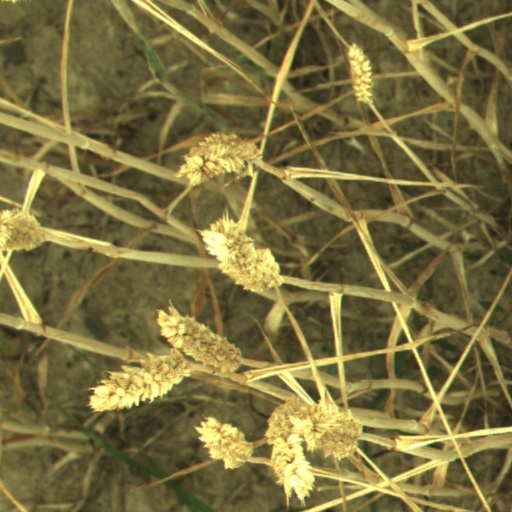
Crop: wheat